Tiefwerder Wiesen

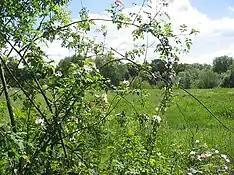
Dog rosebush at the edge of the meadow

The flooded tall sedge meadows that long dominated the Tiefwerder Wiesen are declining due to increasingly infrequent flooding. However, the riparian sedge, growing up to two meters tall, can still be found along the water bodies' edges. Instead, the wet meadow areas and fallows are now characterized by slender sedge meadows from the sedge genus. The main plant in this community is the slender sedge, a perennial, herbaceous plant that can reach heights between 30 and 150 cm. In the siltation areas, it is joined by the bladder sedge, which is endangered in Berlin and occasionally forms a hybrid with the slender sedge. The slender sedge reed has a long survival capacity with increasing drainage but is displaced by reed canary grass in areas of better-aerated soils. Extensive water swath reeds, also known as giant swaths or sweetgrass, dominate the wetter parts of the meadow, often forming pure stands. These sweetgrass plants can grow up to two meters high. From May to July, the cuckoo campion adds pink flowers and stands up to 60 cm tall in the sedge and reed-rich areas of the meadow. Pennywort and yellow-flowered marsh marigolds also bloom in this period, while the marsh marigold might also have a weaker second flowering phase between July and October. Later in the season, the meadow rue with yellow buttercups (June to August) and poison buttercups, especially in June, contribute to the yellow flowering display. From July to September, the dark purple flowers of the marsh thistle add contrast to the yellow blooms. In early summer, wild rose shrubs like the dog rose showcase many light pink flowers along the paths and shrubbery edges.